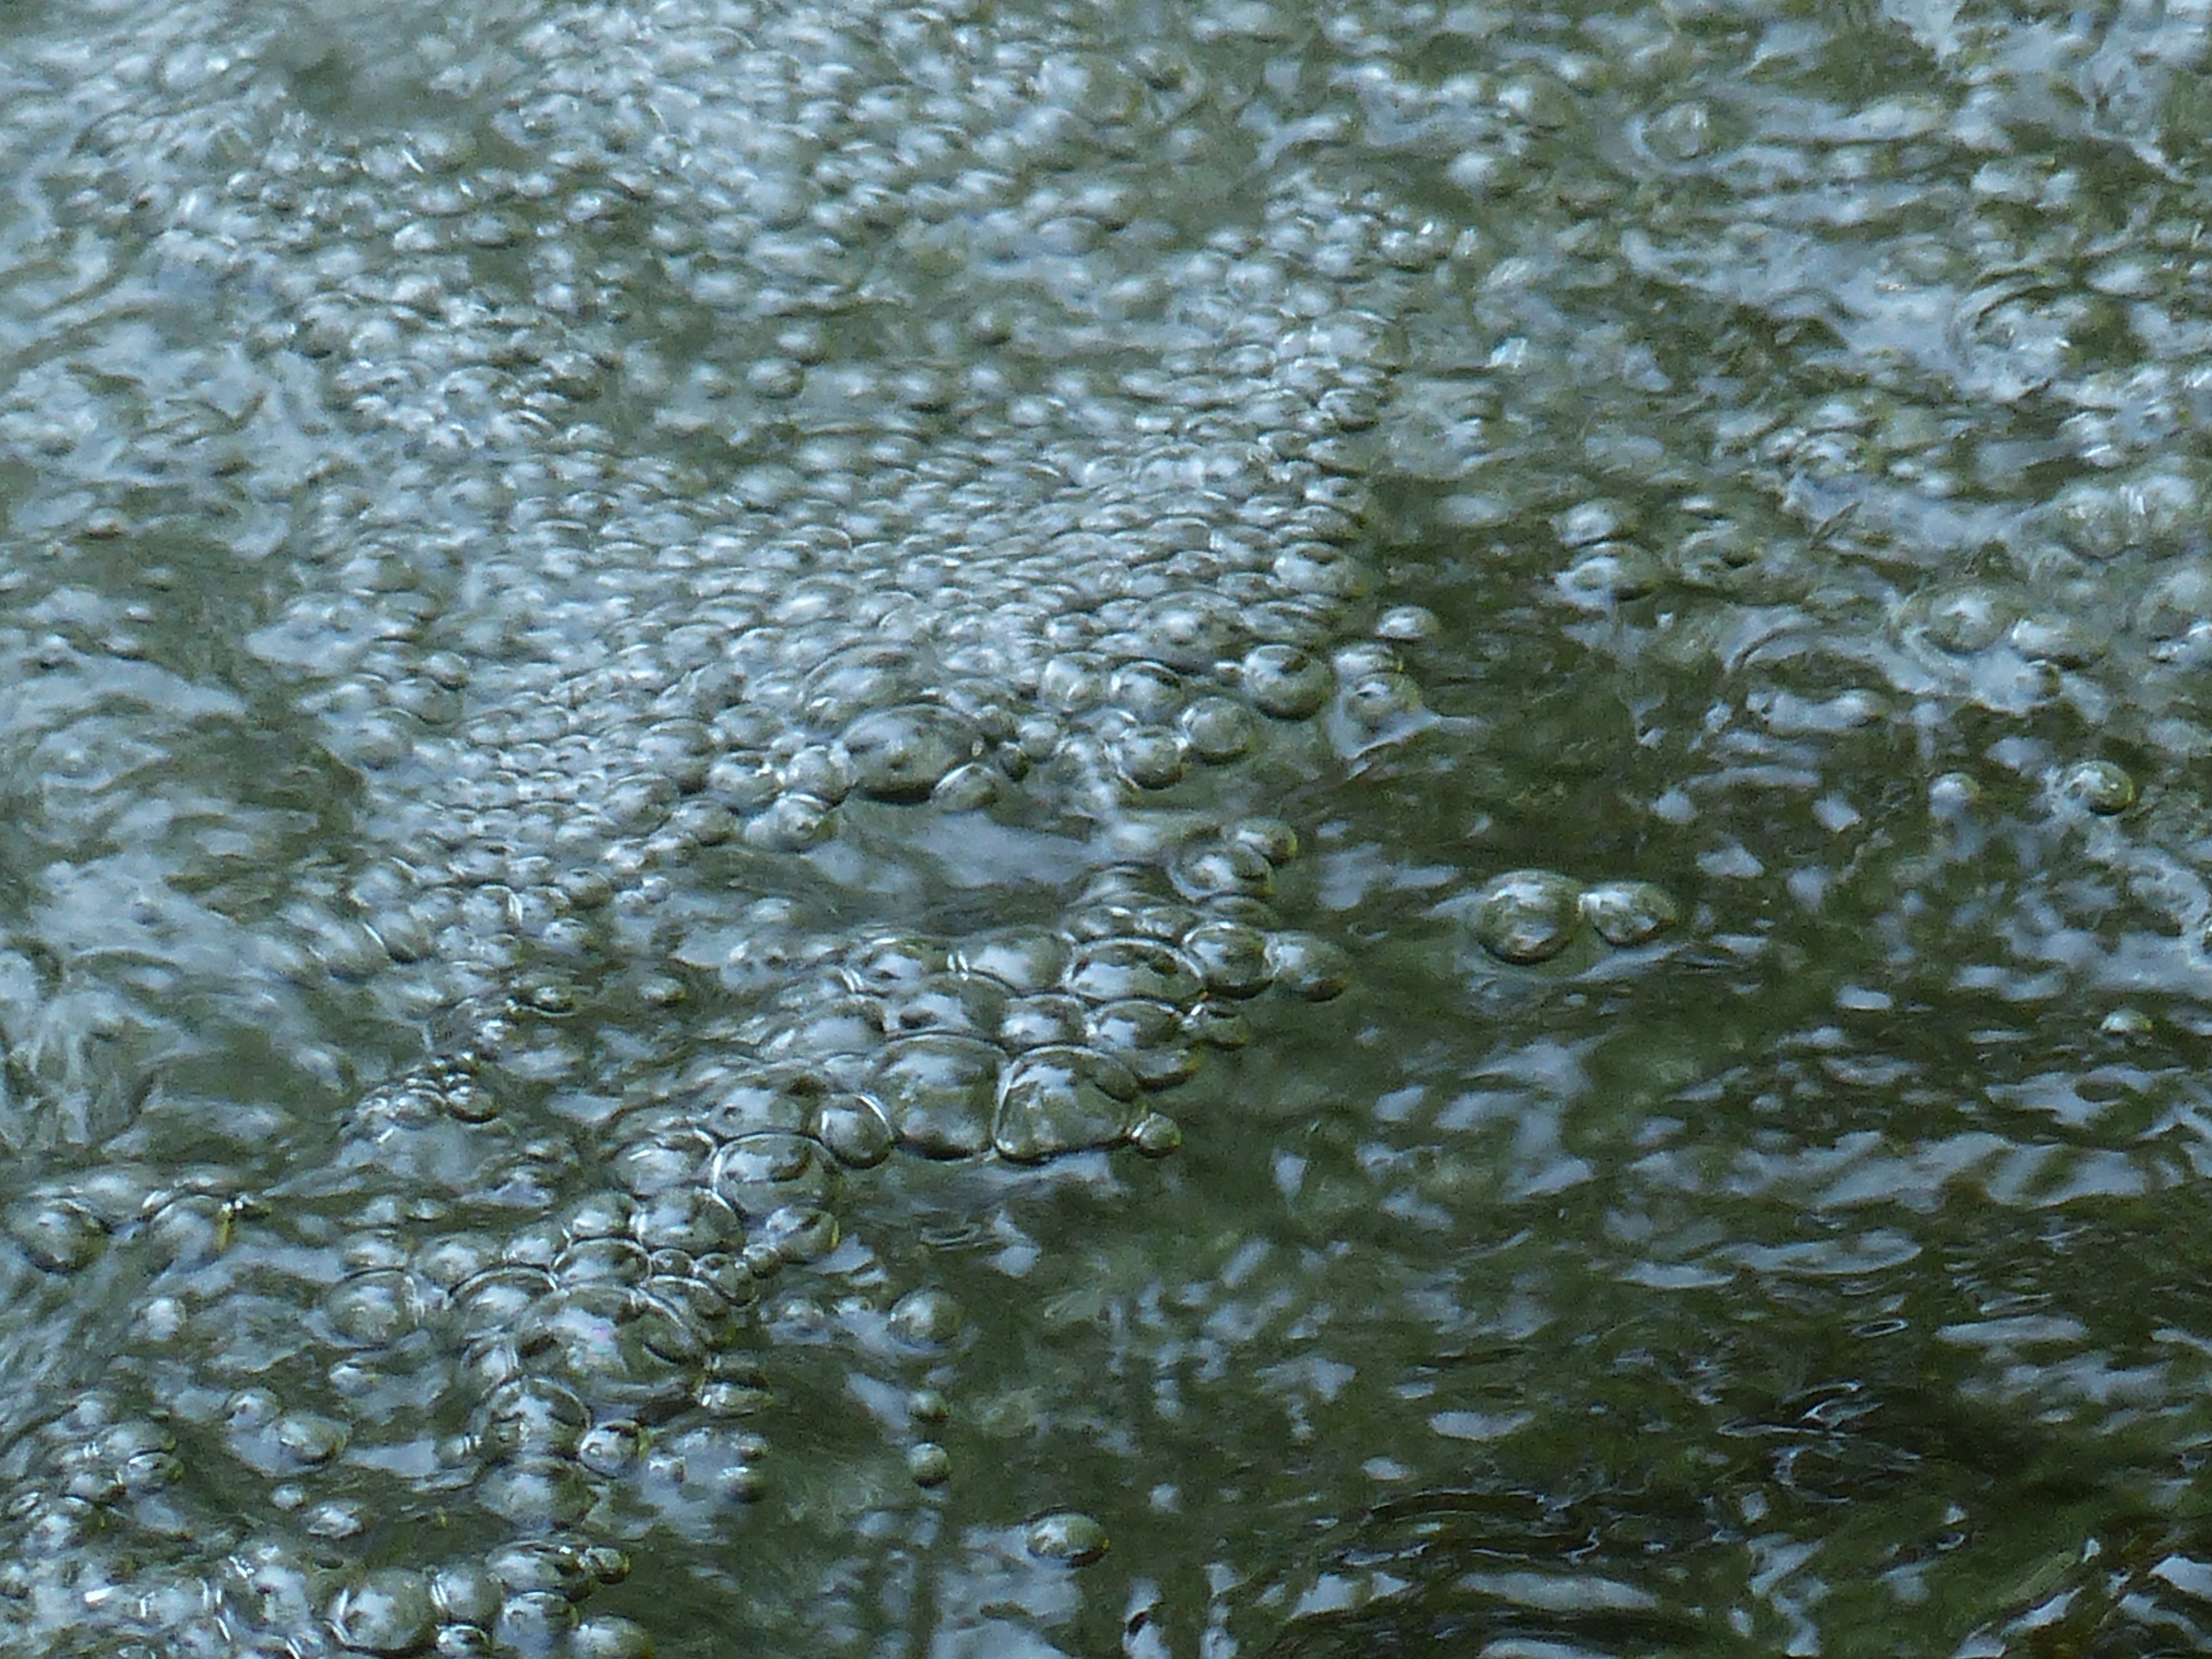
tree, water, nature, branch, snow, sunlight, texture, leaf, frost, ice, green, reflection, weather, bubble, source, blow, bach, swirls, freezing, water surface, air bubbles